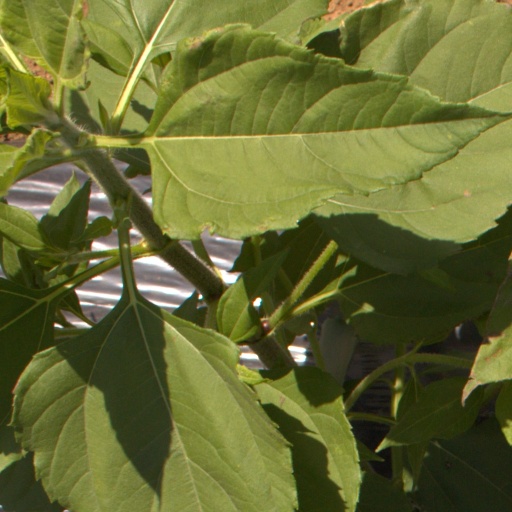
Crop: Jerusalem artichoke